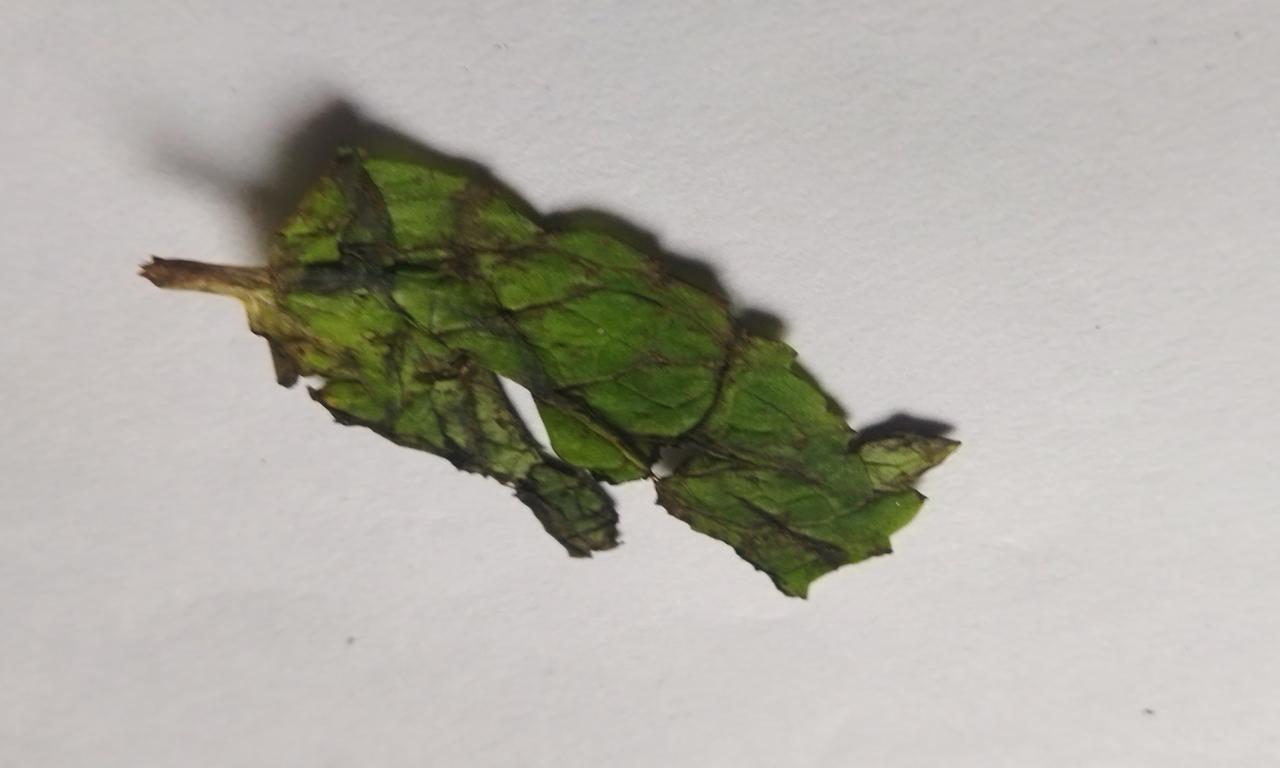
Label: Spoiled